Ulpiana

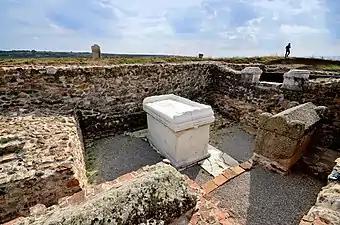
Ulpiana excavation site.

Ulpiana was an ancient Roman city located in what is today Kosovo. It was also named Justiniana Secunda. Ulpiana is located in the municipality of Gračanica, 12 km southeast of Pristina. The "Minicipium Ulpiana" or "Iustiniana Secunda" was proclaimed an archaeological park under the permanent protection of Kosovo by the Kosova Council for Cultural Heritage in 2016. The archaeological park has an area of 161.10 hectares and a surrounding protection zone of 96.23 hectares. Ulpiana was among the largest settlements in the Balkans in late antiquity.